La Neuveville

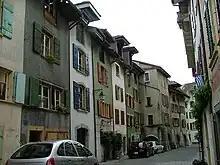
La Neuveville Old City

La Neuveville has a population of . , 16.5% of the population are resident foreign nationals. Over the last 10 years (2001–2011) the population has changed at a rate of 1.6%. Migration accounted for 0.8%, while births and deaths accounted for 0.2%.